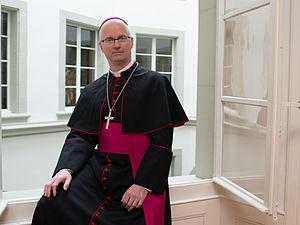
Portrait de Charles Morerod, évêque du diocèse de Lausanne, Genève et Fribourg.
L'histoire de l'Église catholique du Pays de Vaud est complexe.